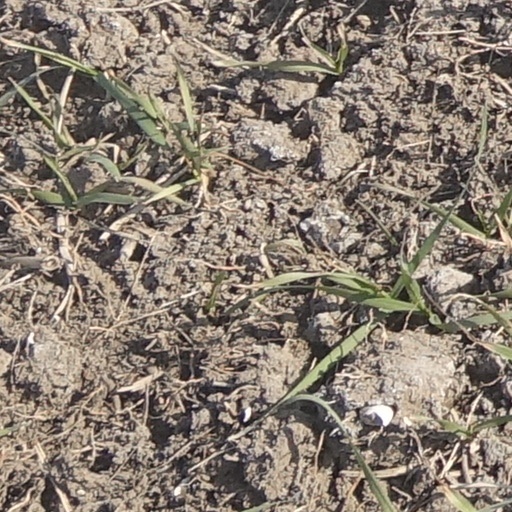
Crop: wheat